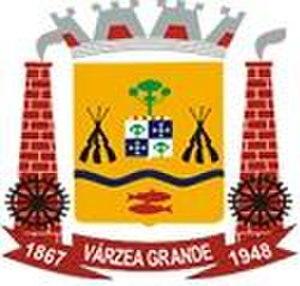
Várzea Grande est une ville brésilienne de l'État du Mato Grosso appartenant à la conurbation de Cuiabá, dont elle est séparée par le fleuve qui a donné son nom à la capitale, le Rio Cuiabá. La population était estimée en 2006 à 254,736 habitants, et elle augmente plus rapidement que celle de sa voisine.